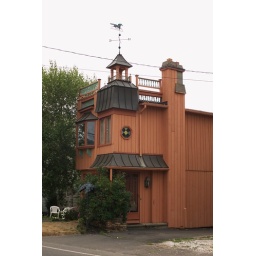
A cute little house near the shore in Branford, Conn.